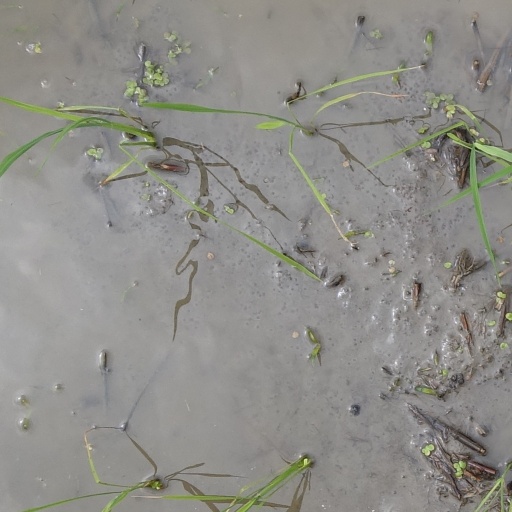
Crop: rice